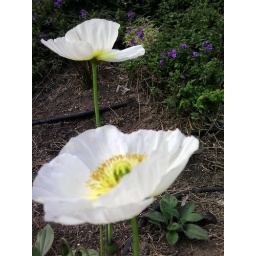
flowers by the road